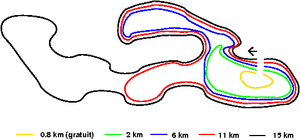
plan des pistes de ski de fond de Gresse en Vercors, schématique, simplifié, et pas exactement à mesure